Roman Catholic Diocese of Fresno

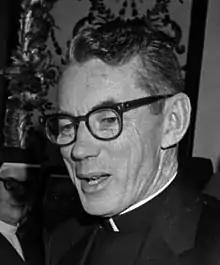
Bishop Manning (1973)

Roger Mahony (1975-1980), appointed Bishop of Stockton and later Archbishop of Los Angeles (created a Cardinal in 1991)